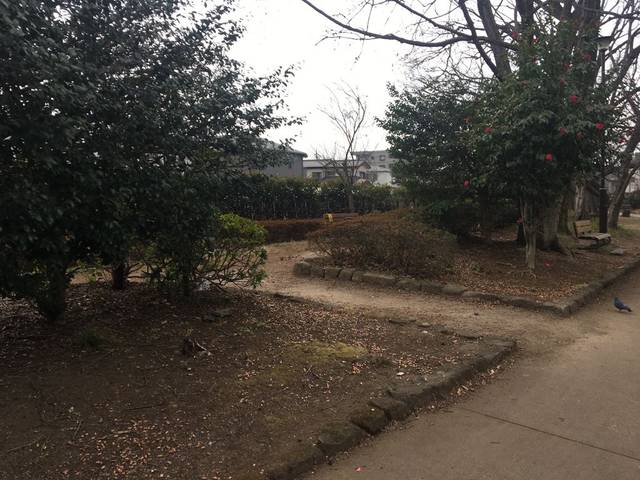
Region: Japan
Coordinates: 35.716, 139.555